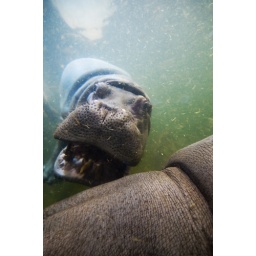
Image of my next door neighbors 2 pet hippos &amp;quot;Petunia&amp;quot; and &amp;quot;Wallace&amp;quot; taken in their below ground swimming pool.